Davor Šuker

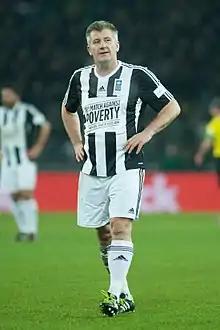
Šuker during a charity match against poverty in March 2014

Šuker established his own school of football entitled the Davor Šuker Soccer Academy, with training camps located in Zagreb and several other Croatian cities. The concept for this academy originated near the end of his playing days.